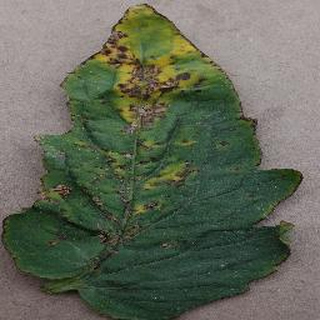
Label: tomato_bacterial_spot